2013–14 Sporting de Gijón season

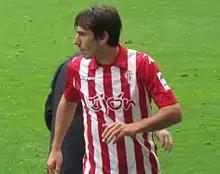
Dejan Lekić, who scored in the four games of the month of November

Dejan Lekić started to play regularly with Sporting and the team rose up in the league table. The second Serbian striker scored in the four games and contributed decisively to finish the month without being defeated, despite having played only one of the four games in the month at El Molinón. With two wins against Lugo and Sabadell and two ties, with serious refereeing errors, at the stadiums of Córdoba and Murcia (where the referee of the game did not call a penalty after a ball stopped with the hand by Joan Guillem Truyols), Sporting finished the month of November in promotion playoffs positions, with only a difference of three points with the direct promotion positions.